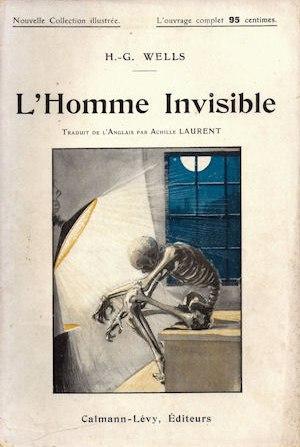
L'Homme invisible de H. G. Wells, couverture illustrée par Ludvík Strimpl pour Calmann-Lévy en 1912.
Ludvík Strimpl dit parfois « Louis Strimpl », né le 18 novembre 1880 à Prague et mort dans cette ville le 20 décembre 1937, est un artiste peintre, graphiste et diplomate tchécoslovaque qui fit carrière à Paris.
L'Homme invisible est un roman de science-fiction de H. G. Wells, publié en 1897.